List of law enforcement officers killed in the line of duty in the United States

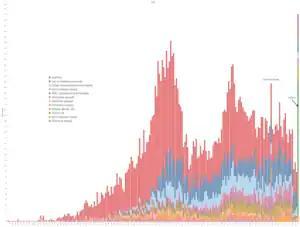
Stacked bar chart of U.S. law enforcement deaths in the line of duty from 1791 through 2020. General cause of death shown by color.

This is a list of U.S. law enforcement officers killed in the line of duty. Summaries of the overall casualty figures, by year, are also provided.